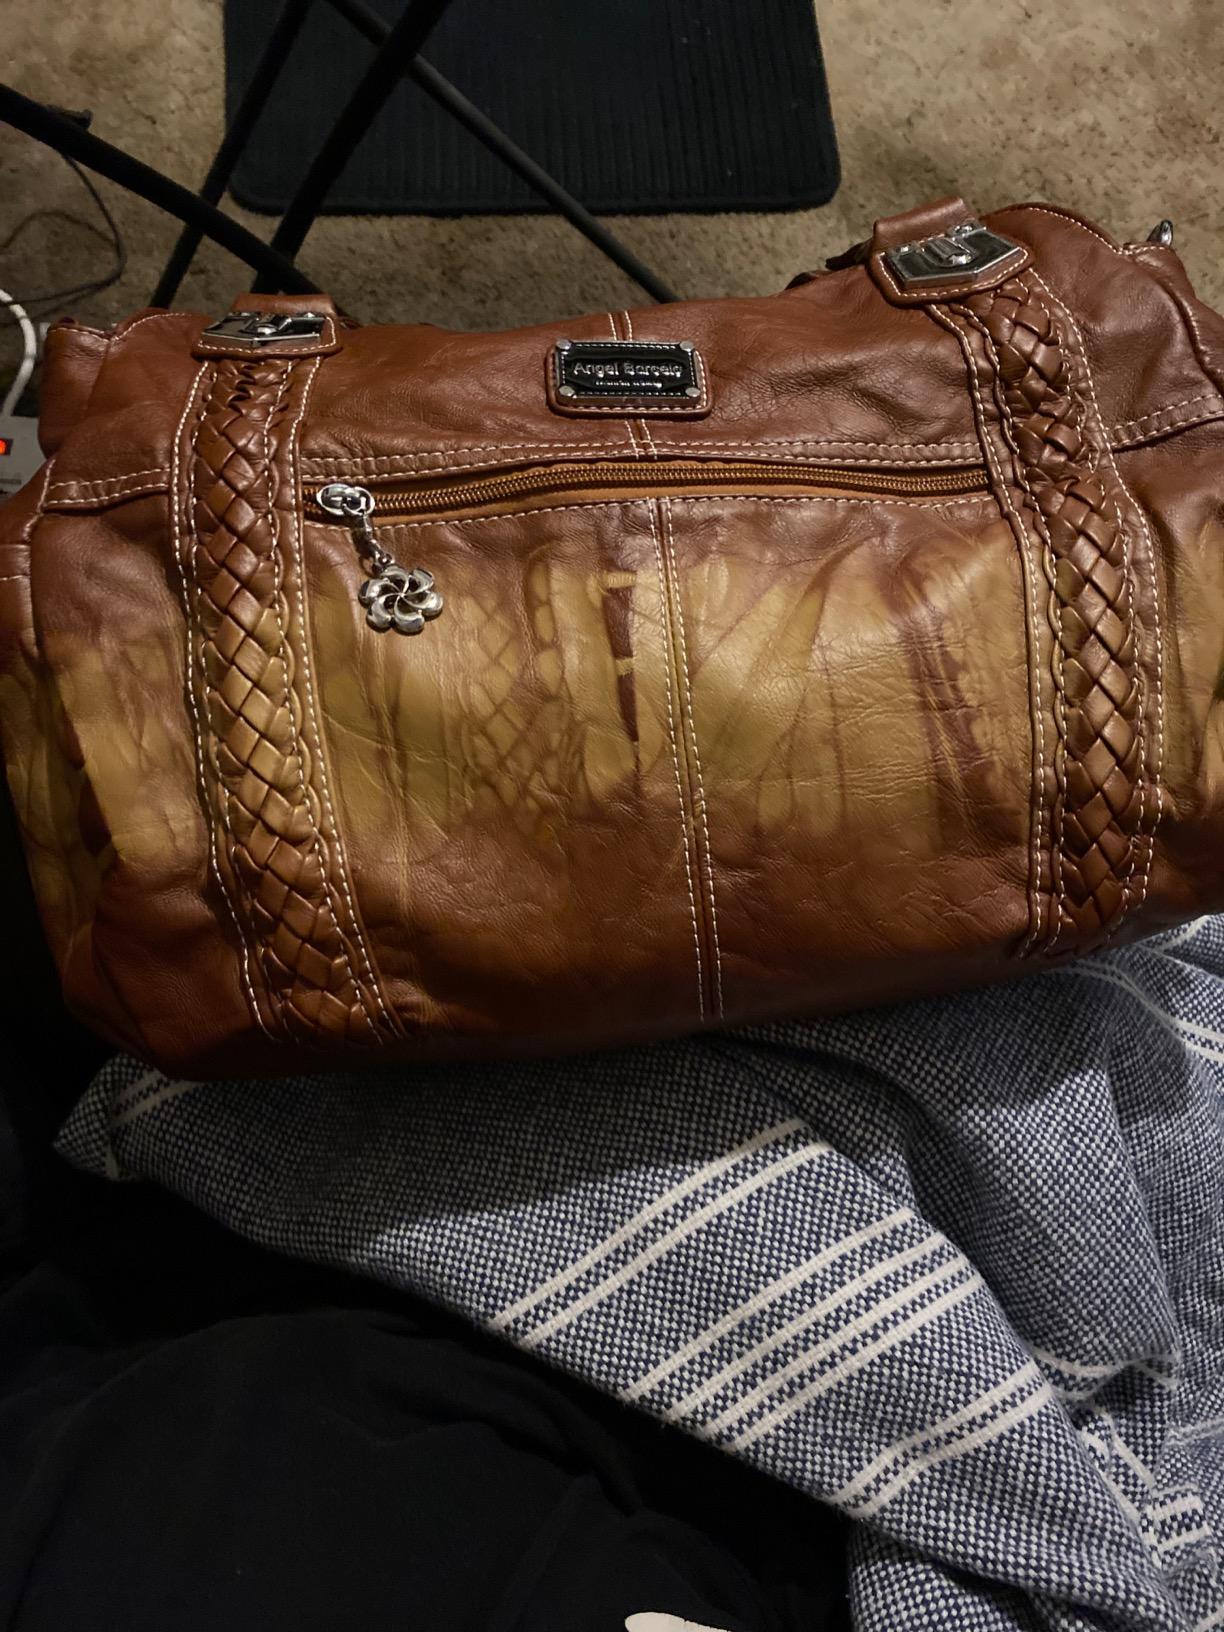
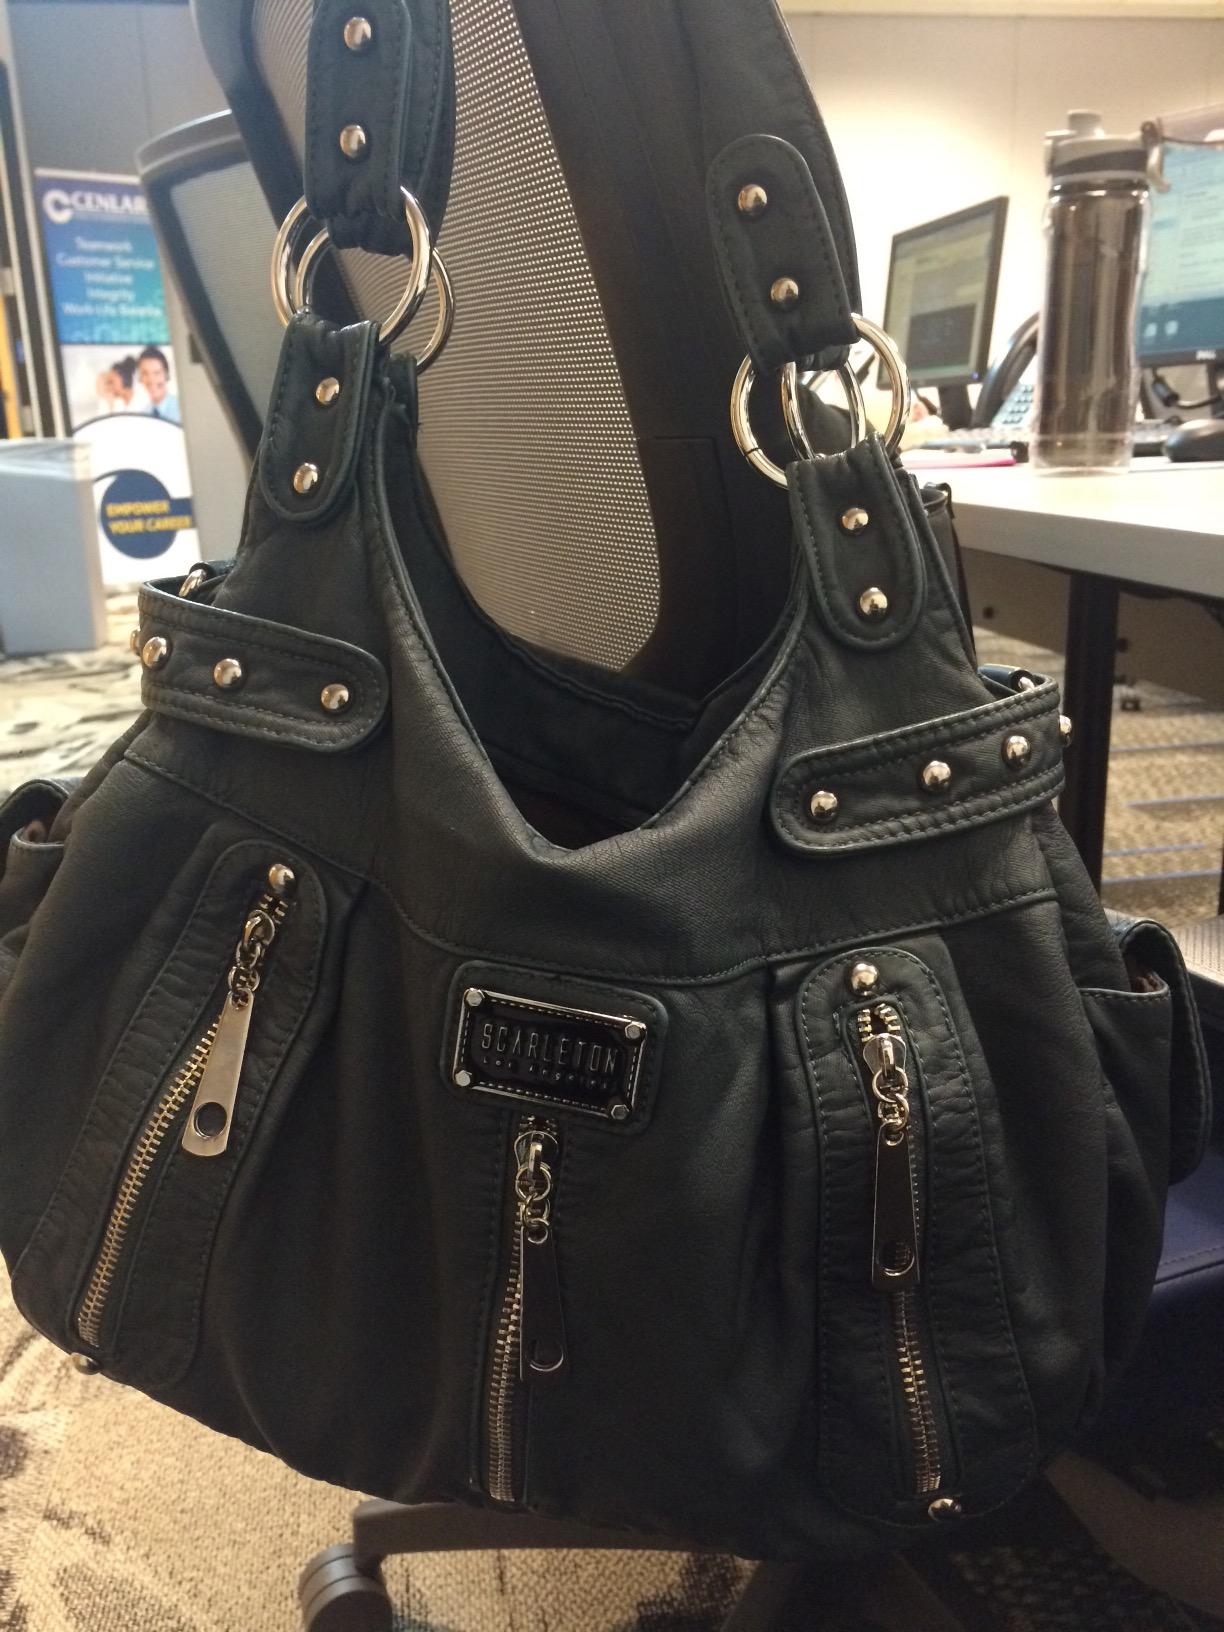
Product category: accessories_handbag
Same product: no